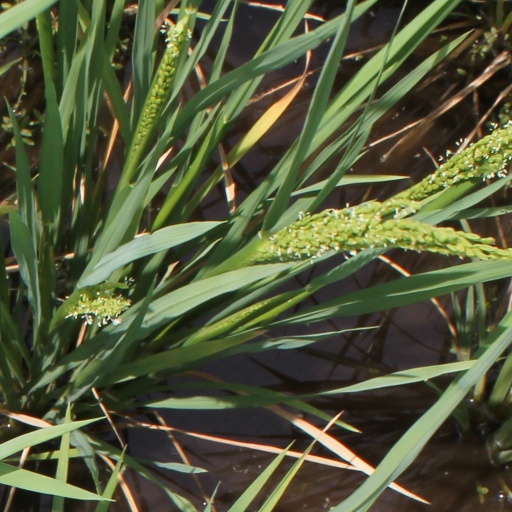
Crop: rice